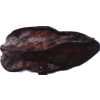
Label: carambola